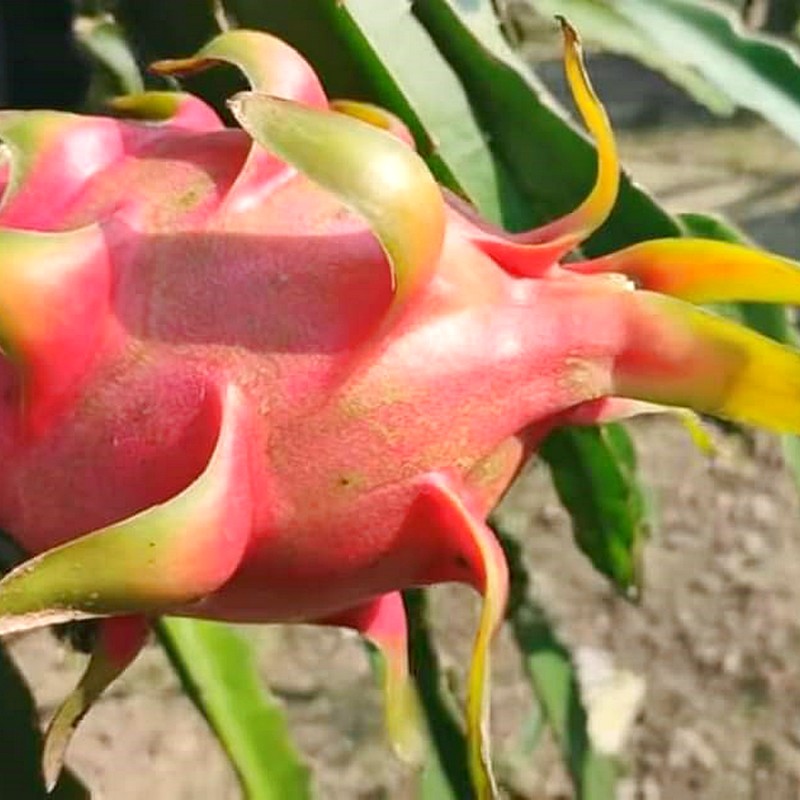
Label: Mature Dragon Fruit